Police Scotland

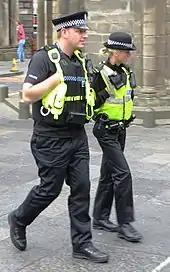
Police officers wearing uniform in Edinburgh

Standard uniform consists of black wicking T-shirts with POLICE SCOTLAND / POILEAS ALBA embroidered on opposite sleeves, and black cargo trousers. Black micro fleeces are also issued along with high visibility water-proof bomber jackets. Black body armour and high-visibility body armour covers with clickfast clips for items of equipment are also standard. Officers' headwear traditionally consists of peaked caps for males and bowler-style hats for females. These hats were banded with Sillitoe tartan—a black and white chequered dice pattern. The pattern was first adopted for police use in 1932 by Sir Percy Sillitoe, Chief Constable of the City of Glasgow Police. In September 2019, it was announced that officers were now able to wear baseball caps to make uniforms more gender-neutral. These caps are black with Sillitoe tartan flashes on both sides with "POLICE" stitched in white at the front and have previously been worn by specialist officers, such as the firearms unit and dog handlers.